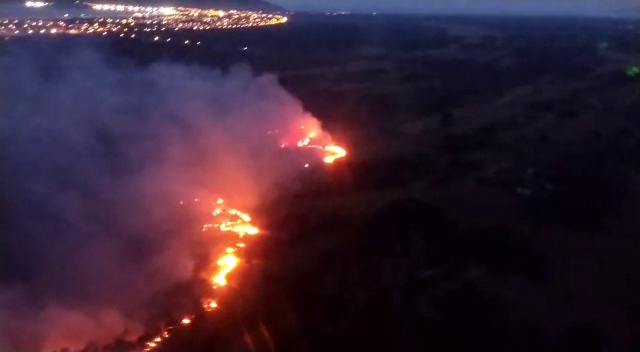
Fire: yes
Smoke: yes